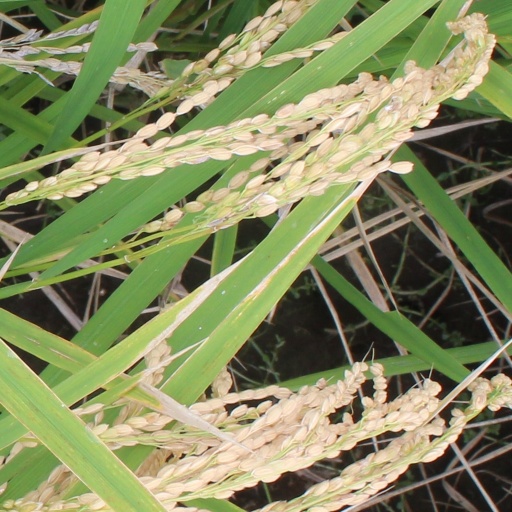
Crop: rice